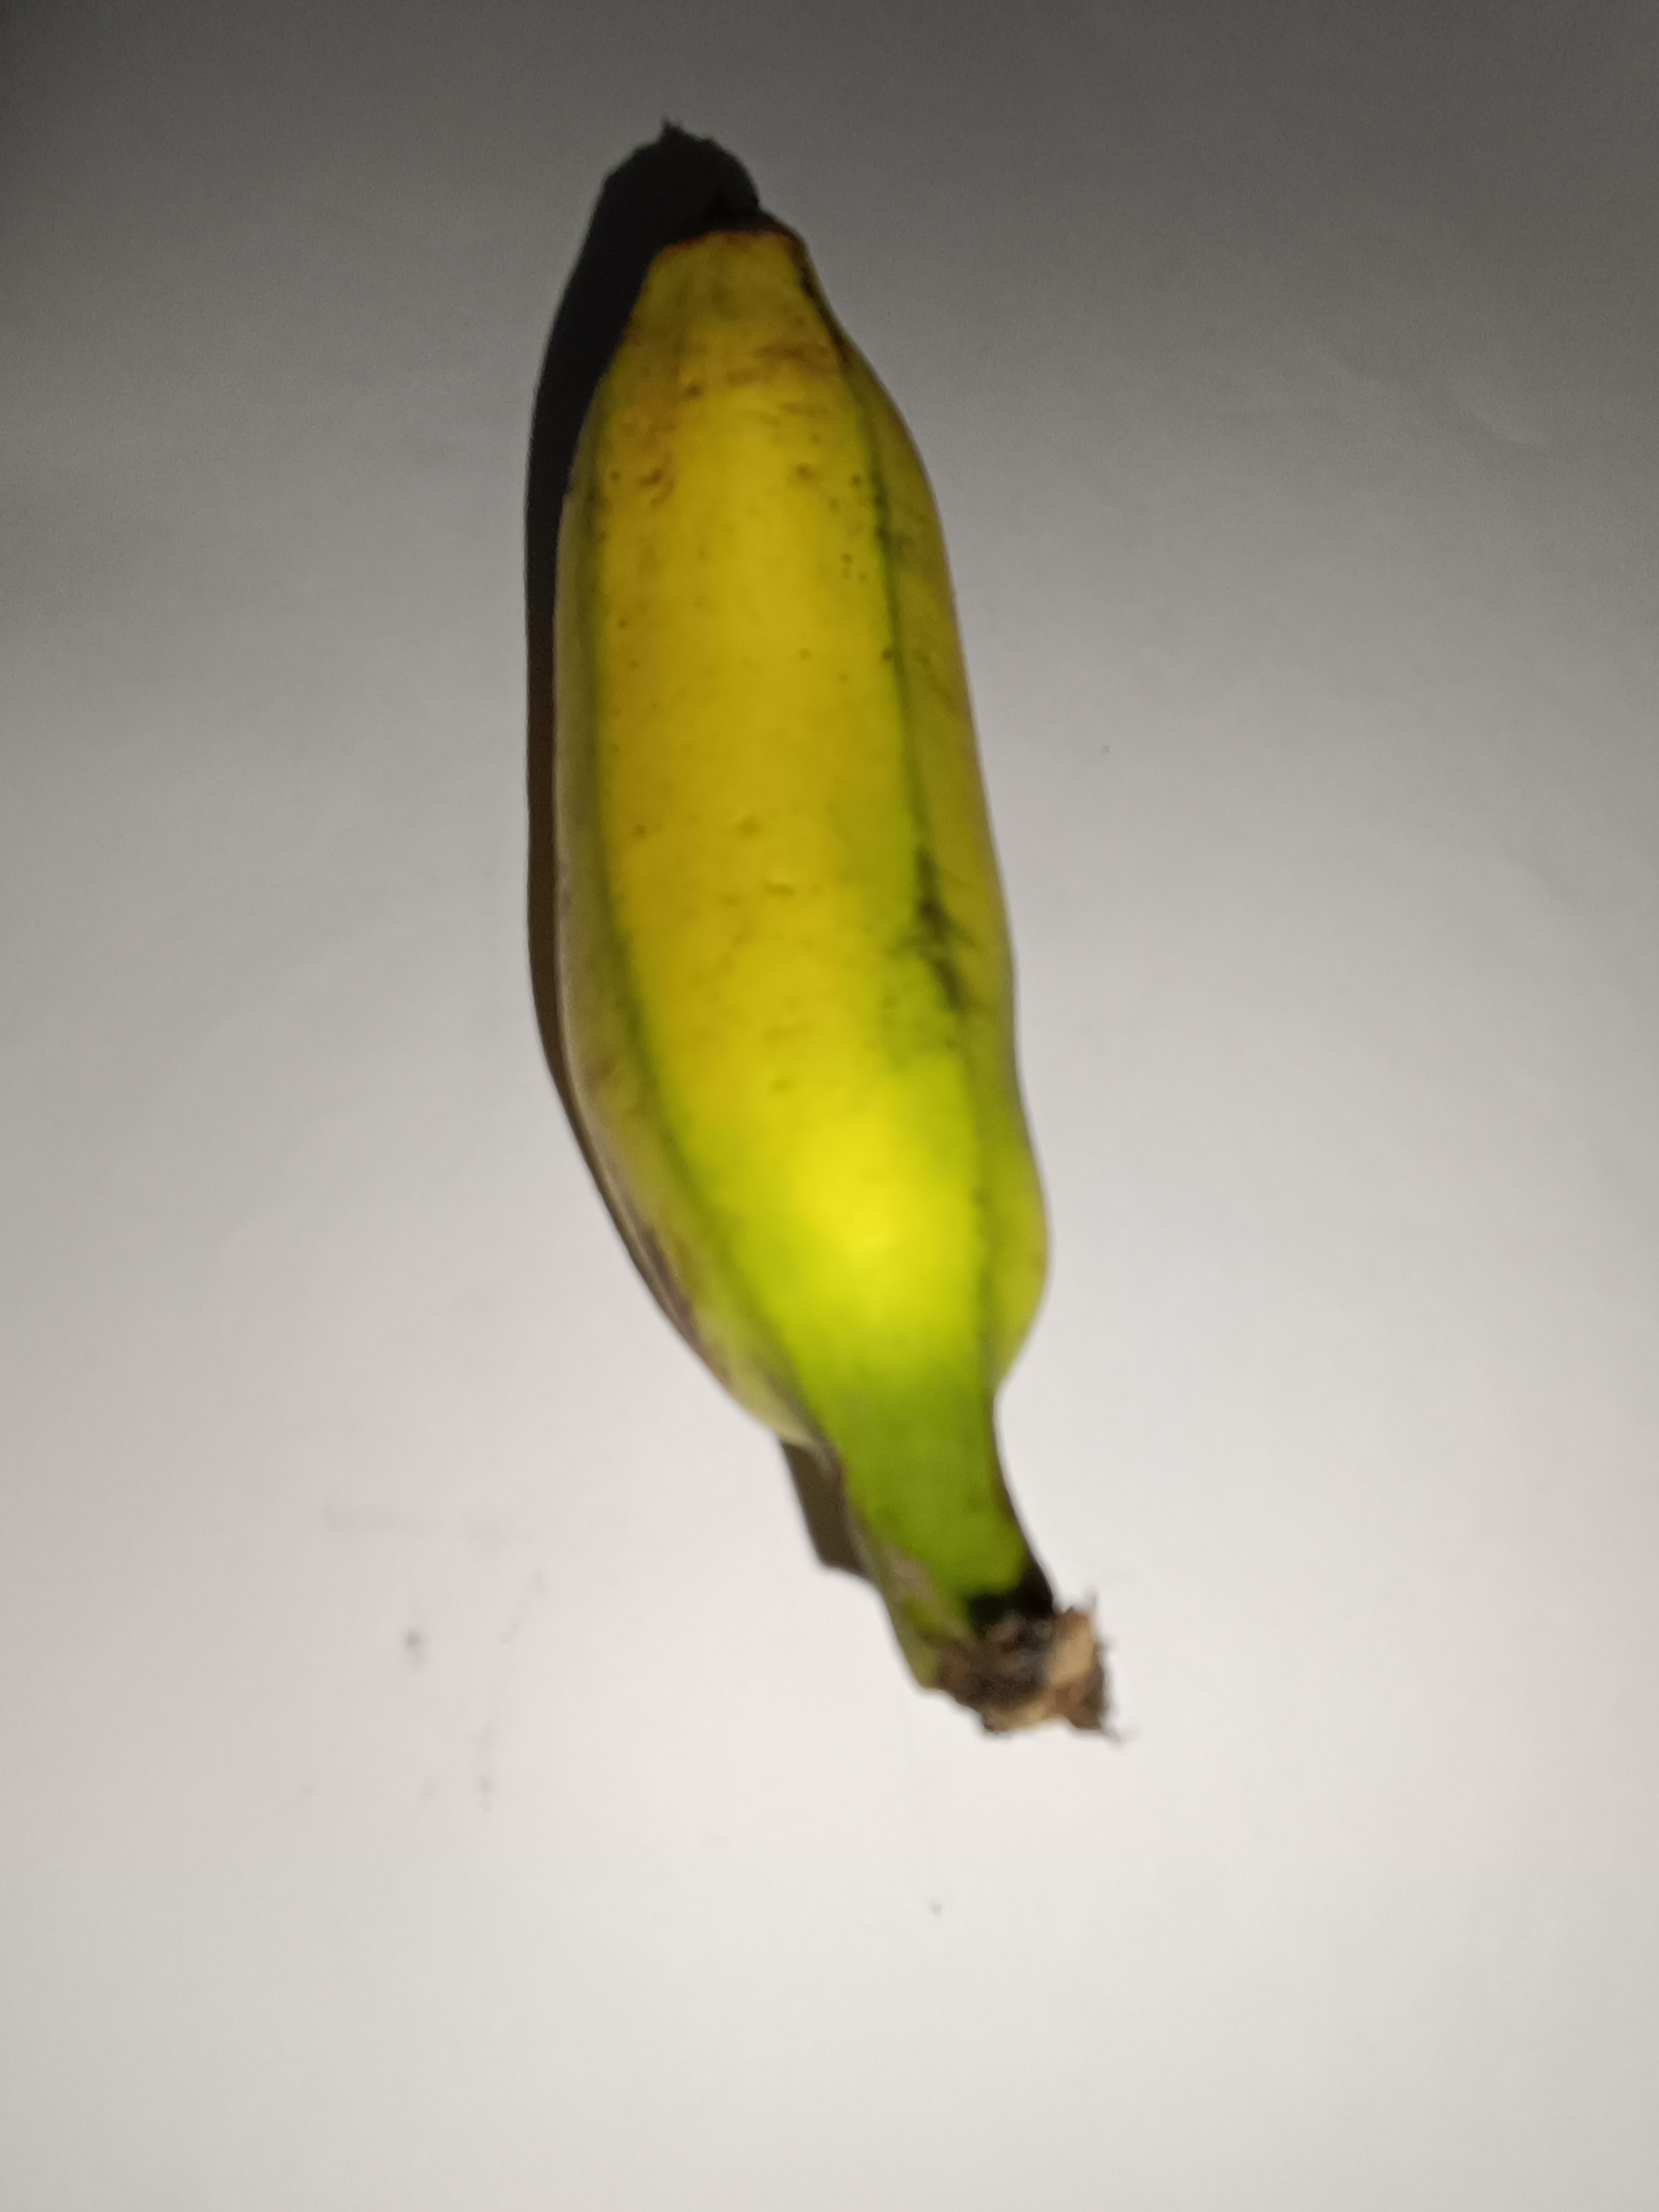
Banana variety: Shobri